Inn

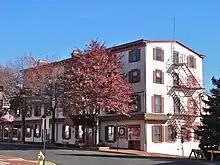
King George II Inn in Bristol, Pennsylvania, founded in 1681, the oldest United States–based inn

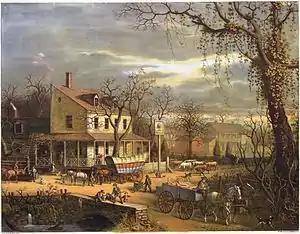
"American Scenery—the Inn on the Roadside", an 1872 portrait

Inns are generally establishments or buildings where travelers can seek lodging, and usually, food and drink. Inns are typically located in the country or along a highway. Before the advent of motorized transportation, they also provided accommodation for horses.